Roger Béteille

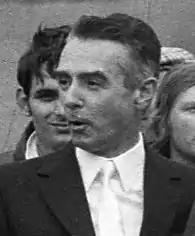
Béteille in 1972

A large part of the initial success of Airbus can be traced back to Béteille, whose nickname was "Mister Airbus". His contributions include the "Airbus fuselage" – the 222-in fuselage cross section with the ability to carry two LD-3 freight containers – and the basic work-share agreement of the various partners in Airbus.